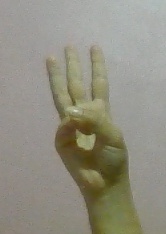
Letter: thaa